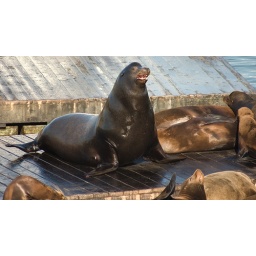
A California sea lion bull basks in the sun at Pier 39.